Jane Dieulafoy

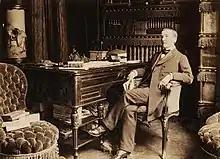
Dieulafoy in men's clothing, photographed by Dornac.

The Dieulafoys first visited Qajar Iran in 1881–82, and would return twice after that (the last time in 1884). The first journey was by freighter from Marseilles to Constantinople, by a Russian boat to Poti on the east coast of the Black Sea, and then across the Caucasus, and via Azerbaijan to Tabriz. From there they travelled widely through Tehran, Isfahan, and Shiraz. Jane Dieulafoy documented the pair's explorations in photographs, illustrations, and writing. She took daily notes during her travels, which were later published in two volumes. Jane photographed monuments, archaeological remains, men, women and groups. After returning to France, from these photographs drawings and engravings were made by various artists, that were published in the travelogue "La Perse, la Chaldee, la Susiane", containing 336 lithographs, including fifty portraits of women.